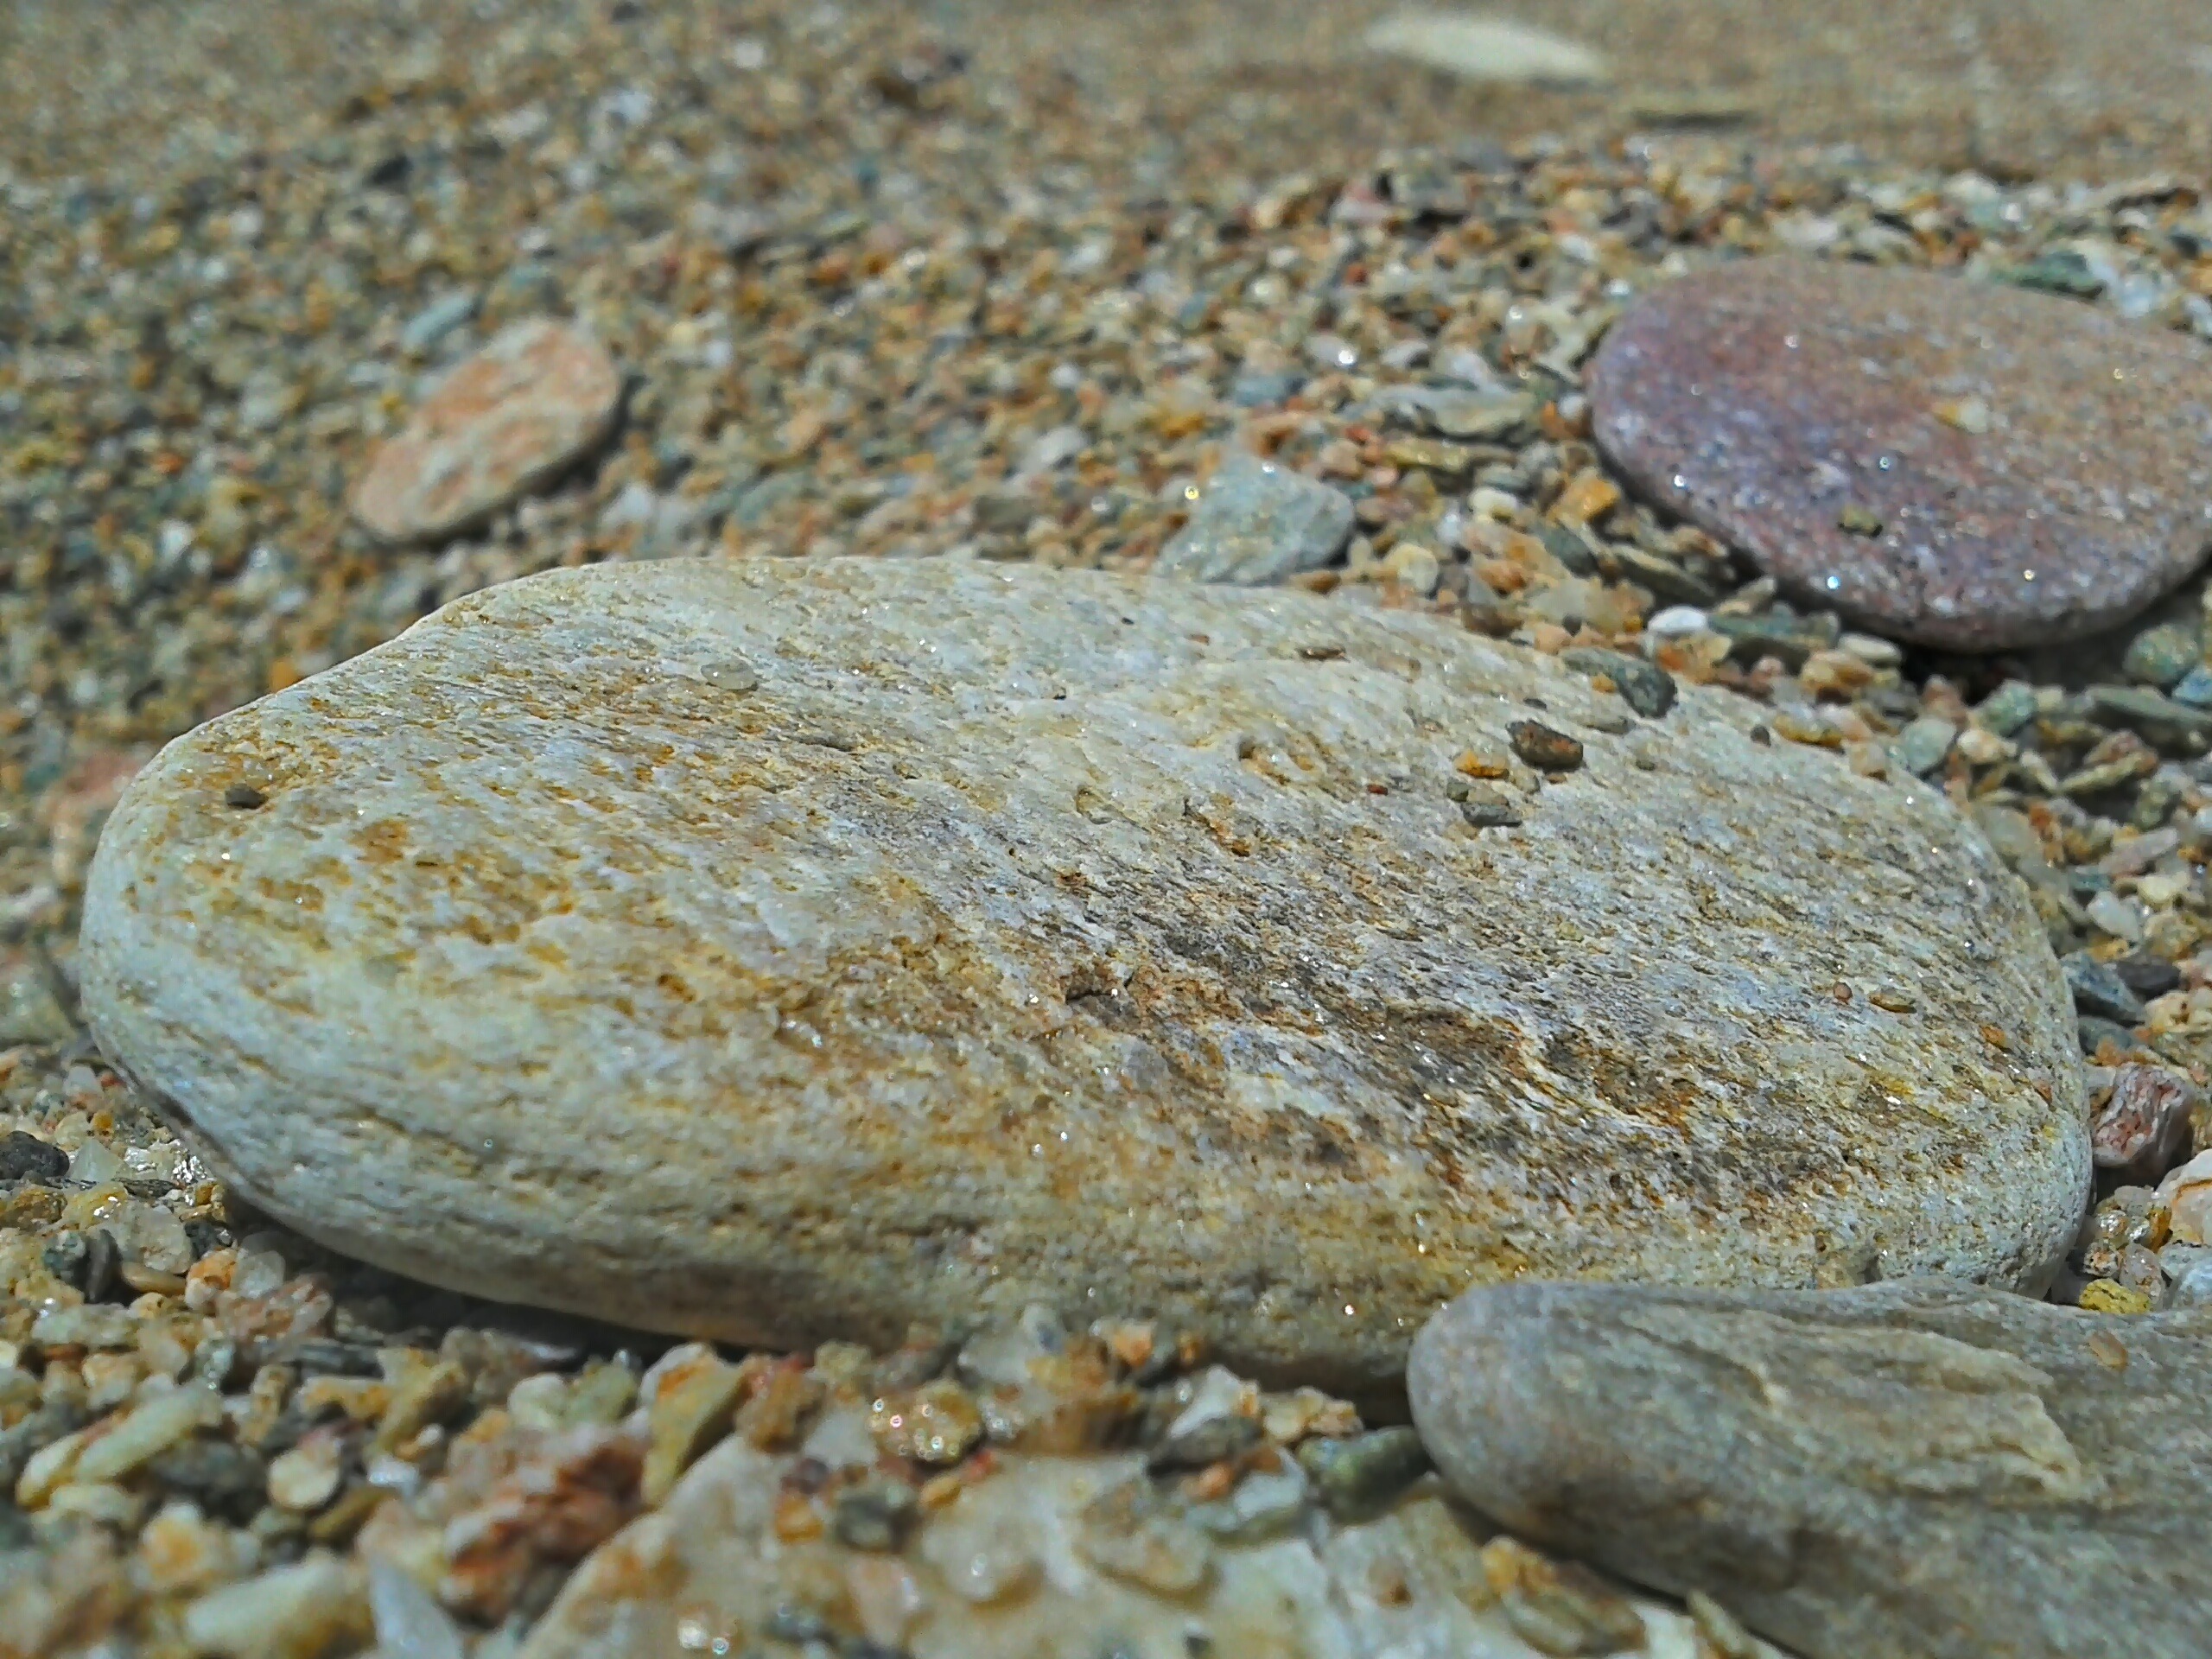
beach, nature, sand, rock, wildlife, pebble, fauna, material, stones, geology, boulder, sand picture, grovel